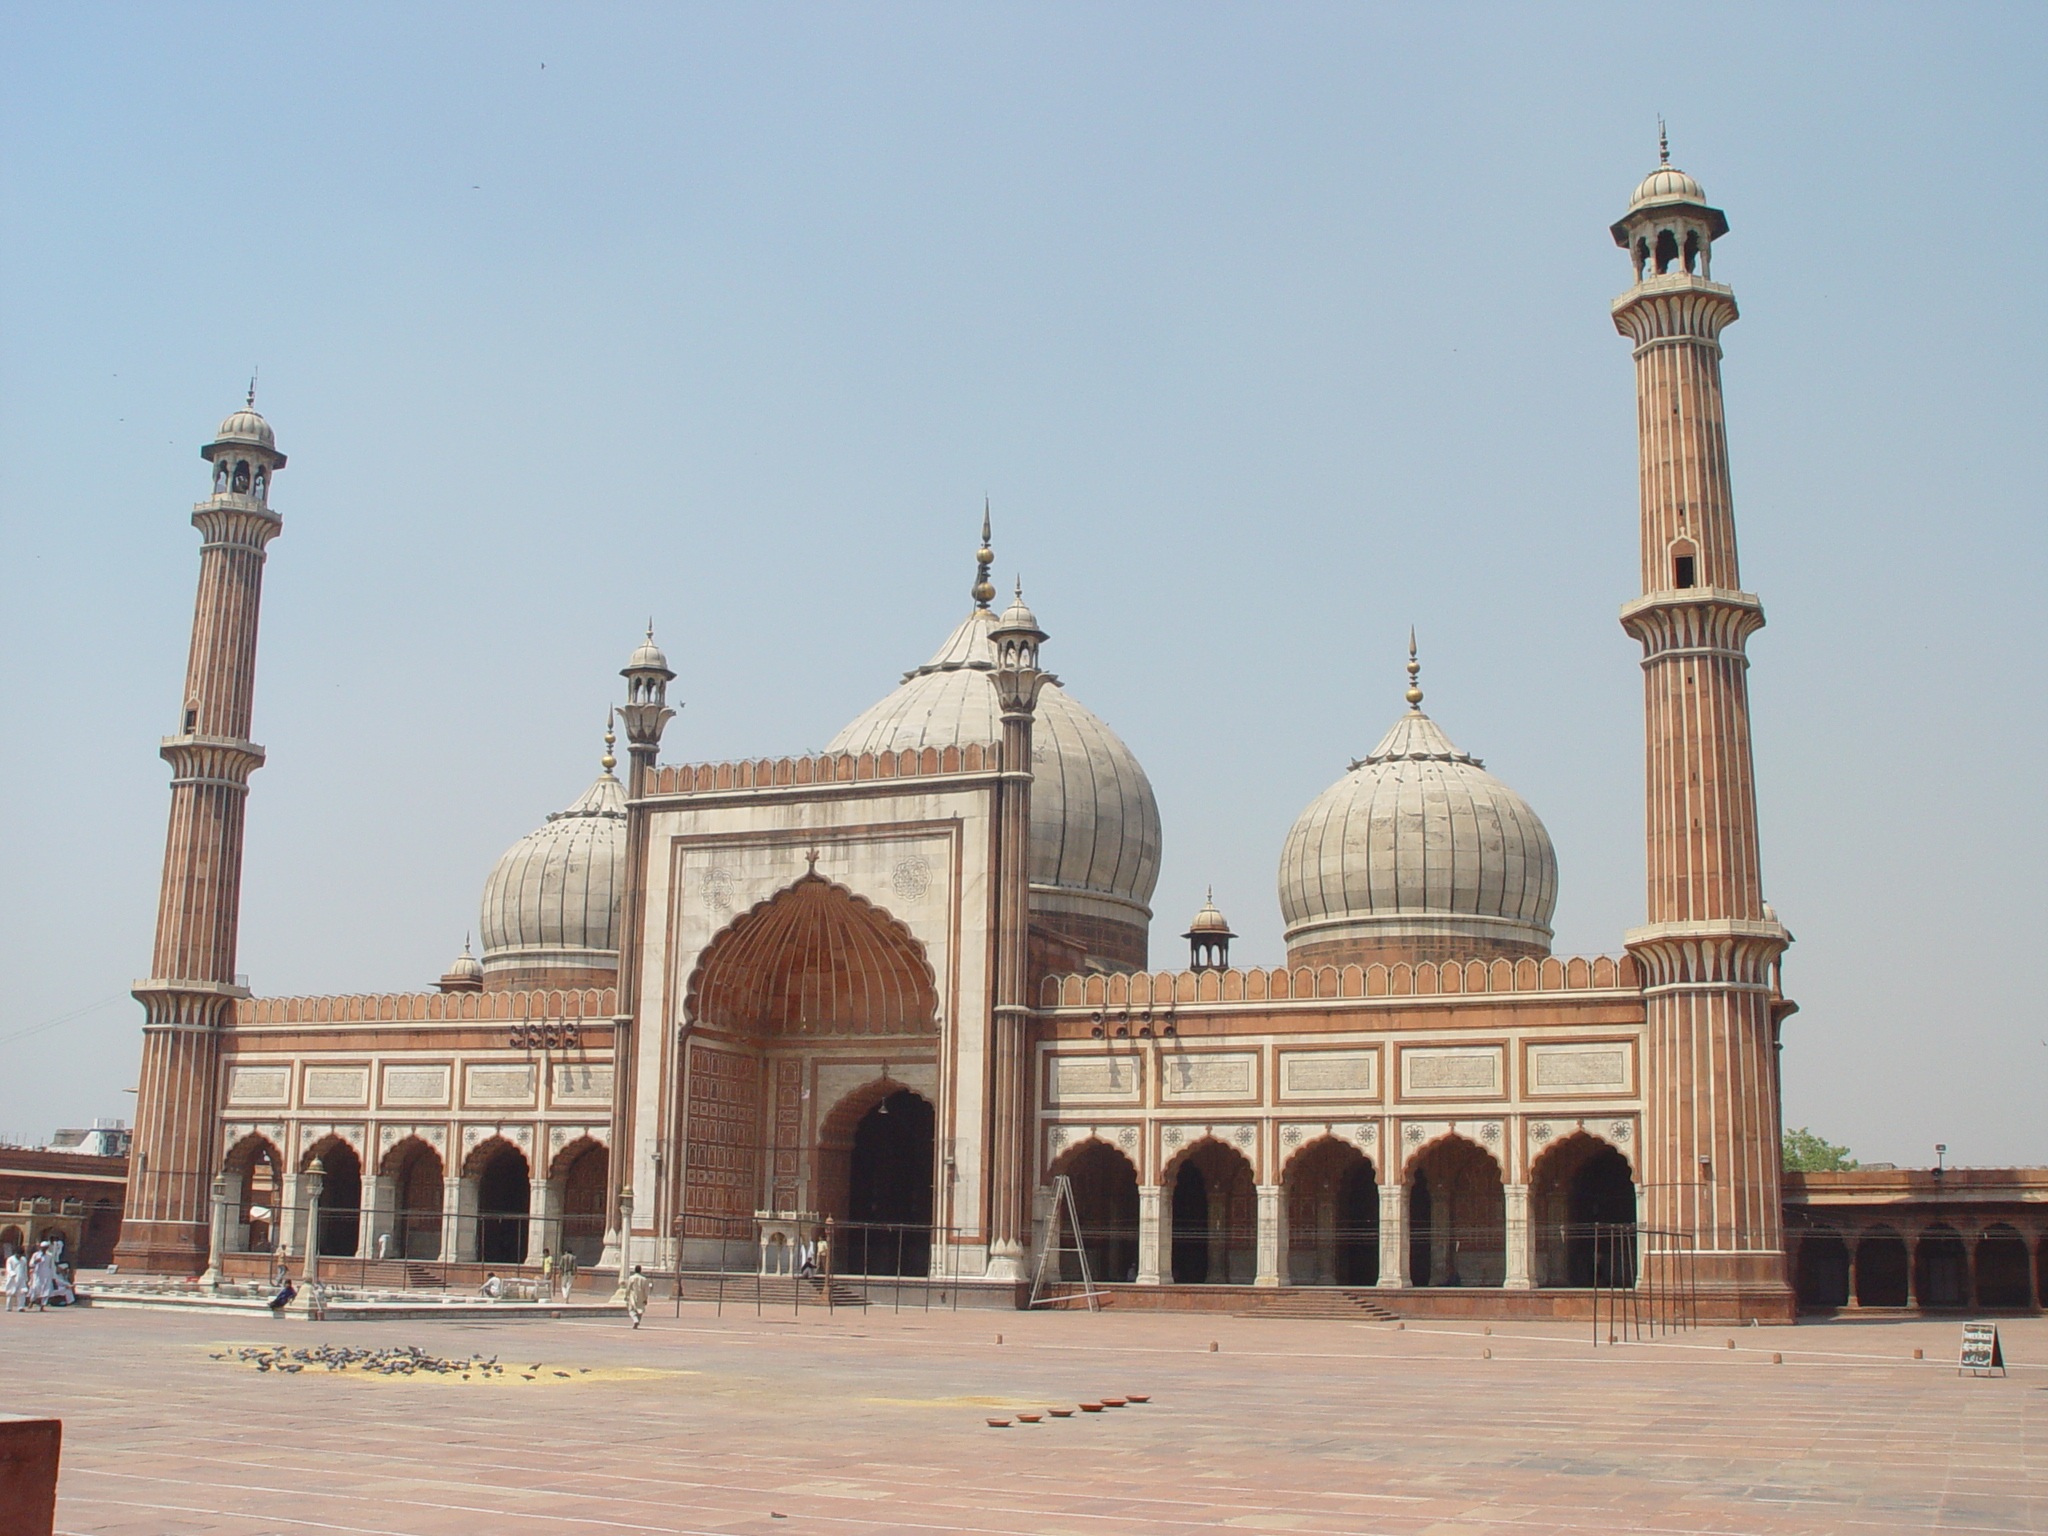
building, landmark, place of worship, temple, mosque, india, basilica, dome, delhi, historic site, new delhi, ancient history, ancient roman architecture, byzantine architecture, jama masjid, friday mosque